Last Glacial Maximum refugia

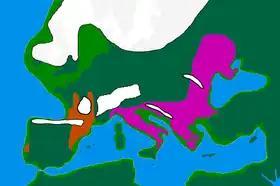
European LGM refuges, 20 kya.

Due to the harsh conditions in Europe during the LGM, humans remained in certain regions. The Solutrean and Proto Solutrean cultures are found west of the Alps. The Solutrean people lived between a forest steppe and a steppe tundra. This area had the highest probability of containing human refugia during the LGM. Parts of Italy and extending into Romania contained the Epi-Gravettian cultures. About 5,000–130,000 people lived in Europe during the LGM.